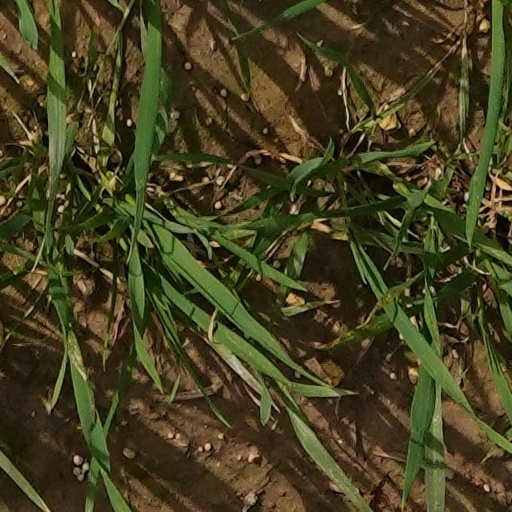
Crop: wheat